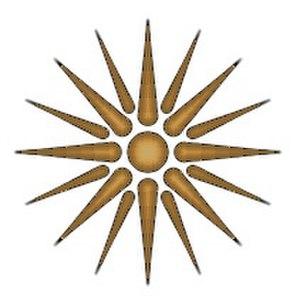
La Macédoine est une région historique et géographique de Grèce, principalement habitée par les Macédoniens grecs. Son territoire correspond à la plus grande partie — centre, sud et est — de la Macédoine historique, comprise entre le Nestos à l'est, la chaîne du Pinde à l'ouest, et le mont Olympe au sud. Il est divisé entre quatre régions administratives grecques : Macédoine de l'Ouest, Macédoine centrale et Macédoine de l'Est et Thrace et République monastique du Mont Athos.